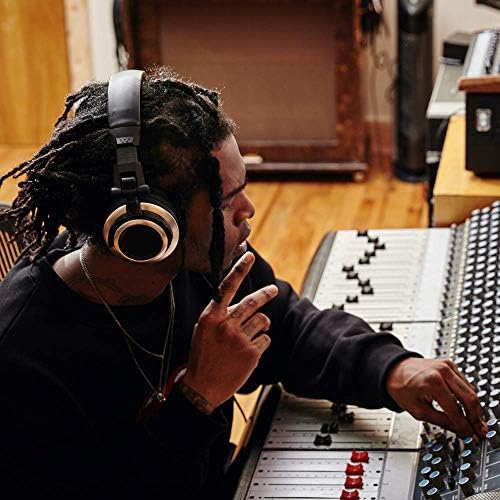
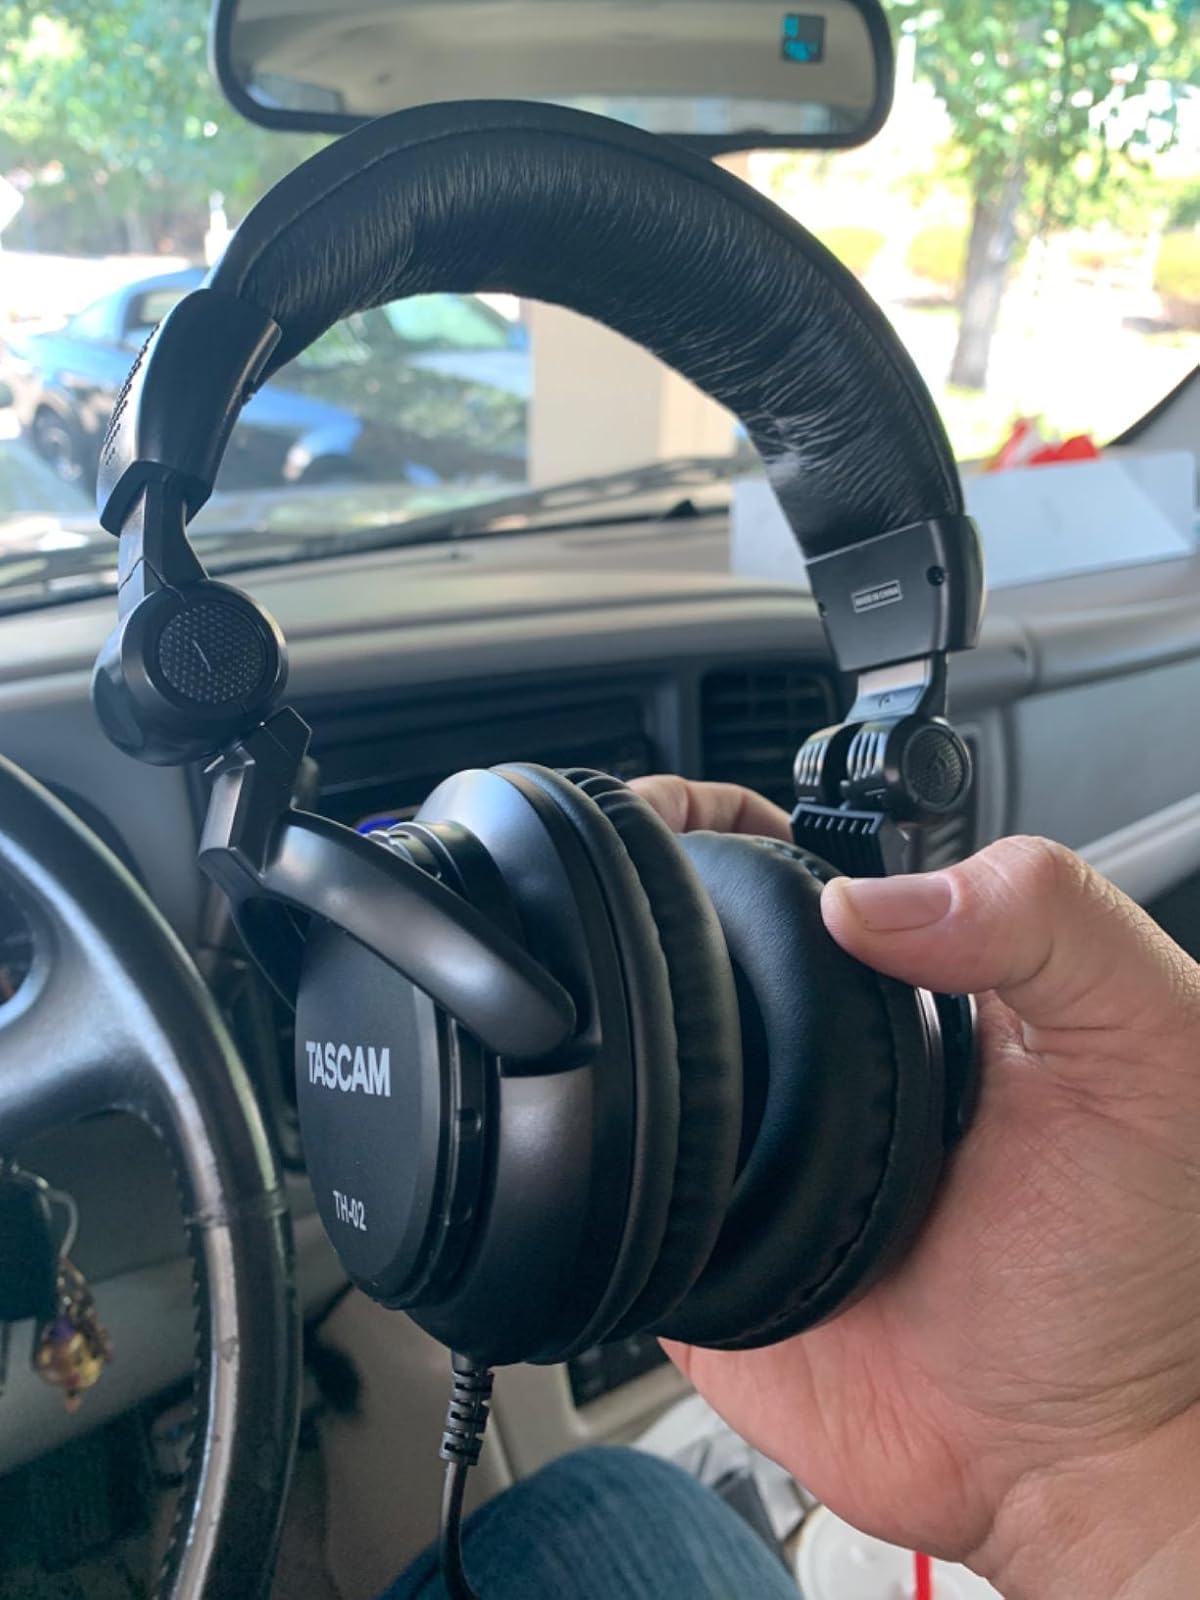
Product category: headphones
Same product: no